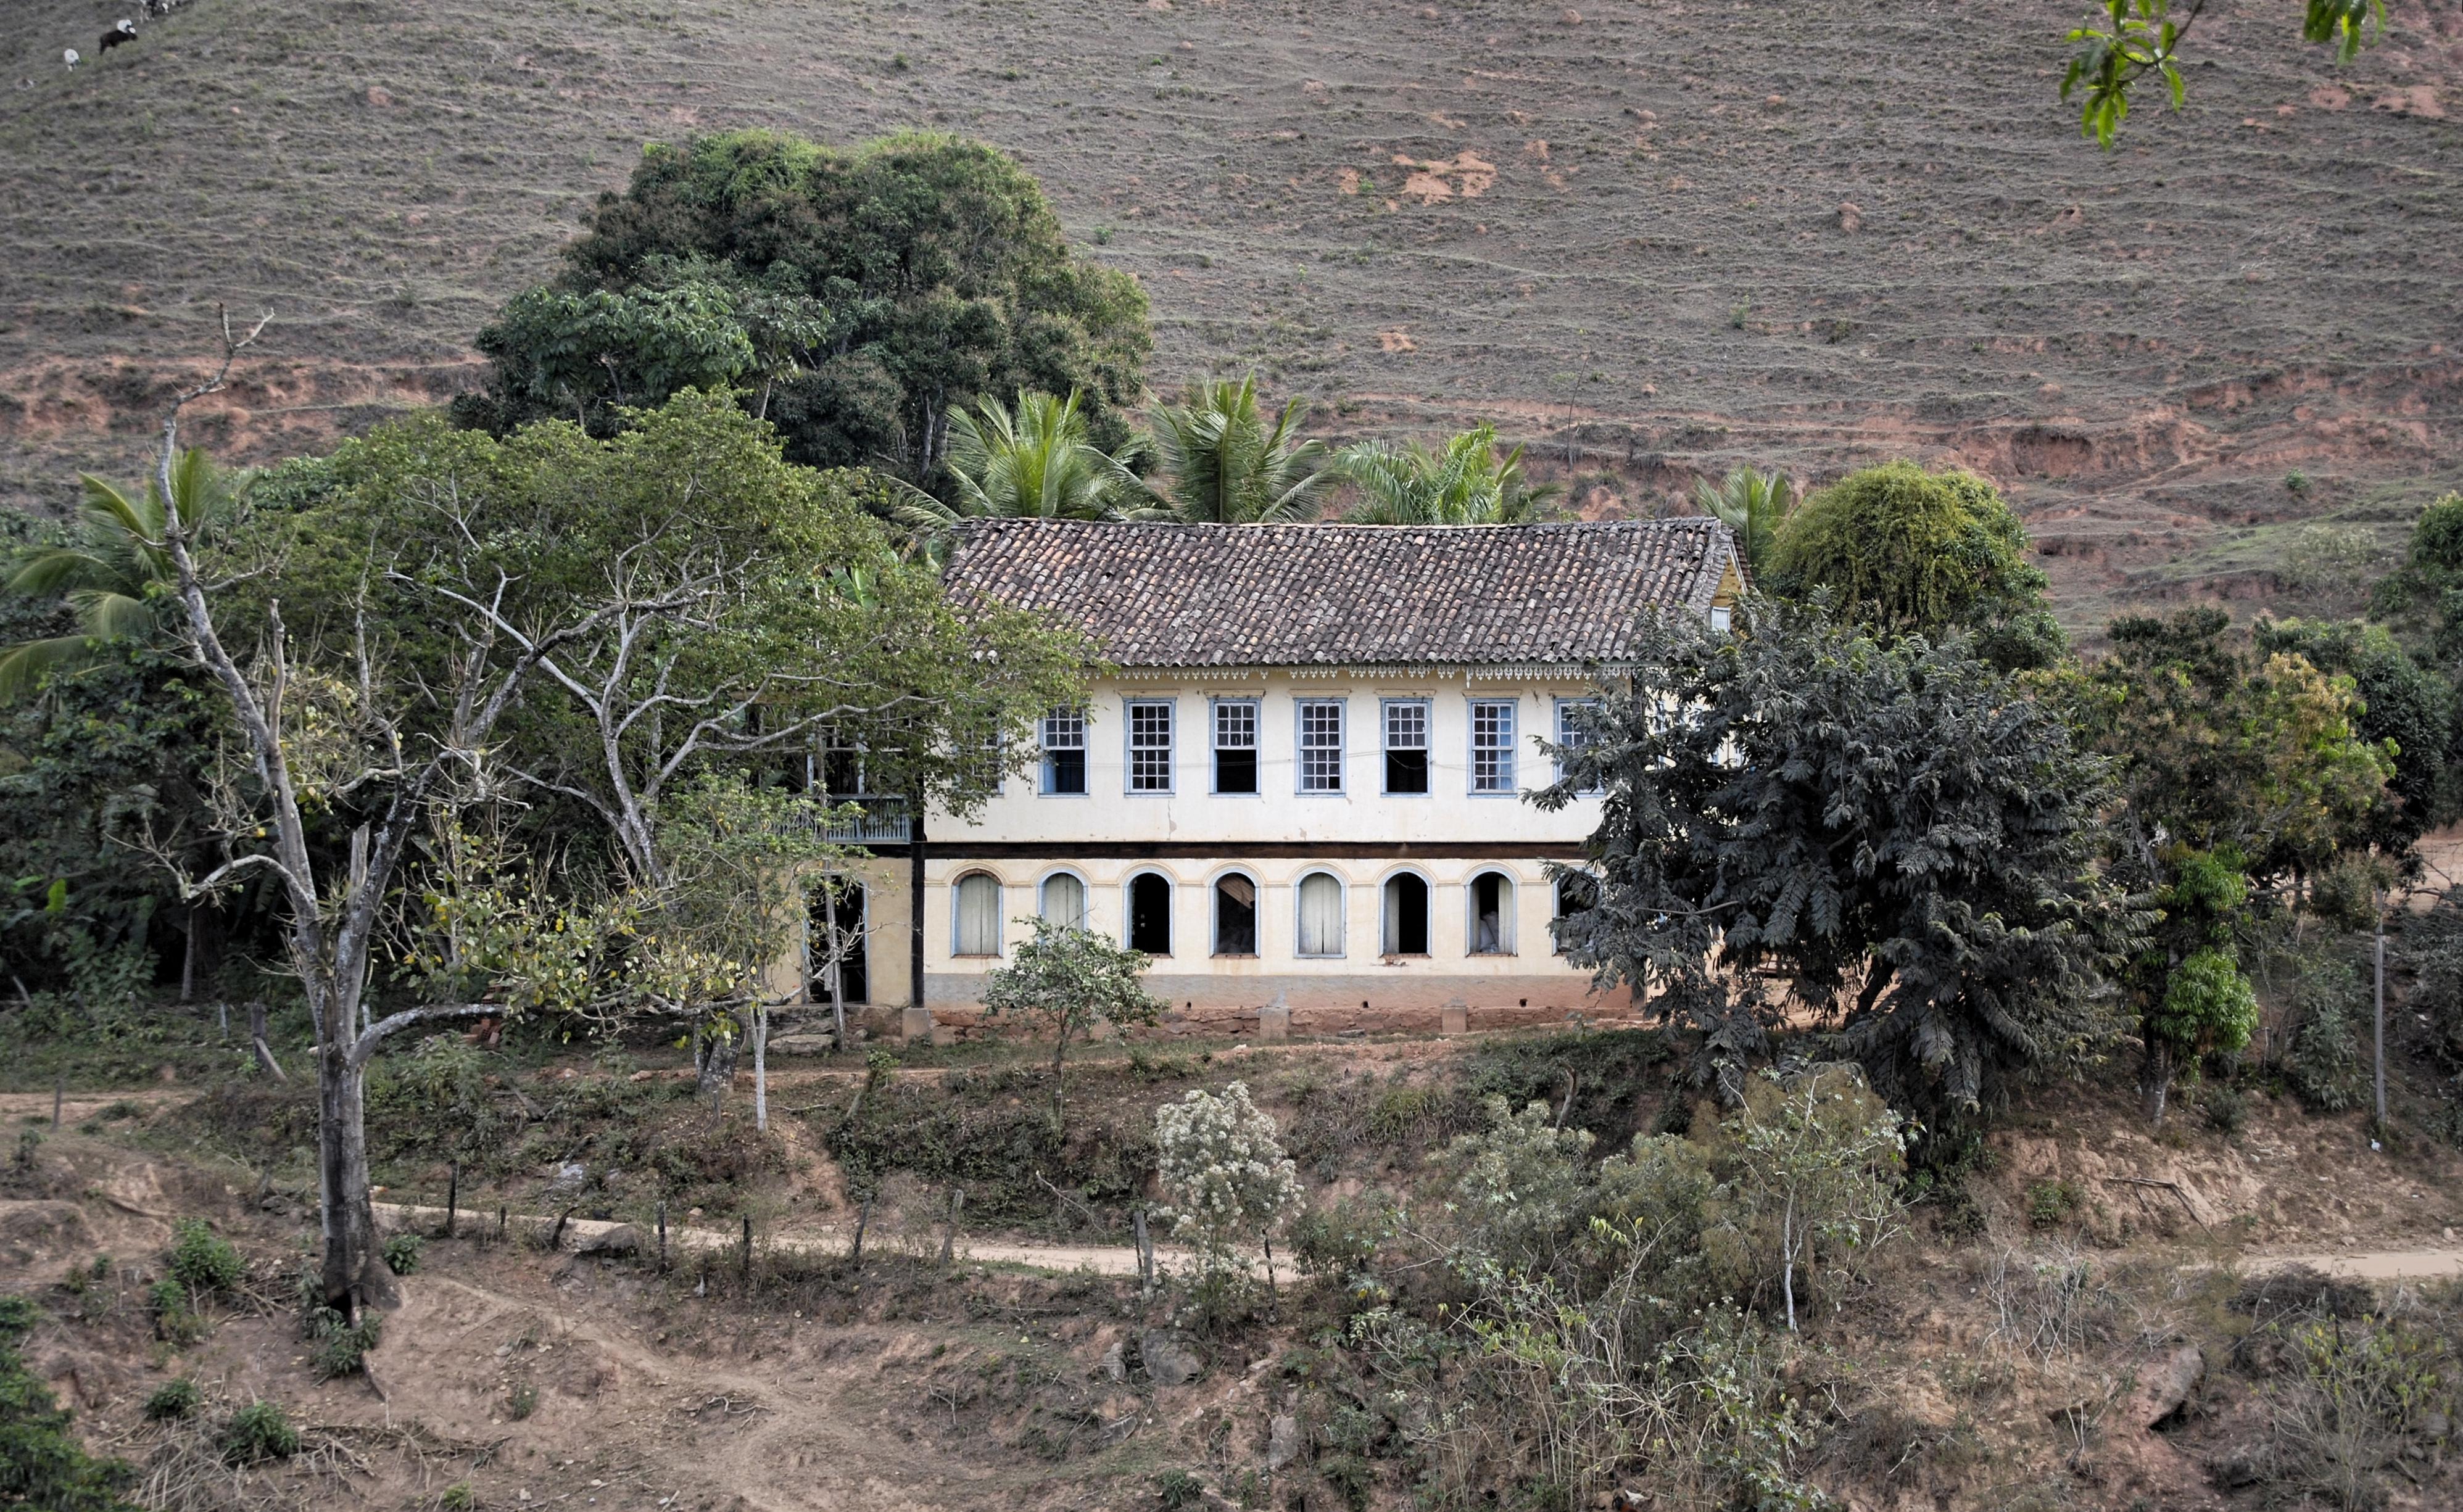
tree, farm, house, home, wall, village, ruins, plantation, roca, estate, brazil, minas, rural area, ancient history